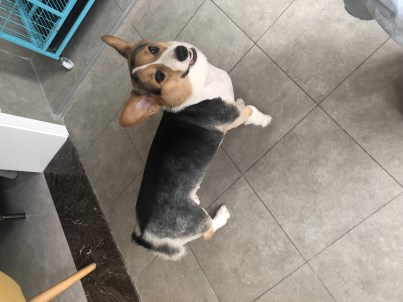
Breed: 2909-n000116-Cardigan